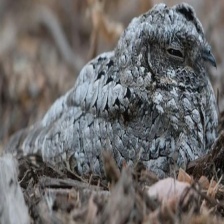
Species: COMMON POORWILL
Scientific name: PHALAENOPTILUS NUTTALLII